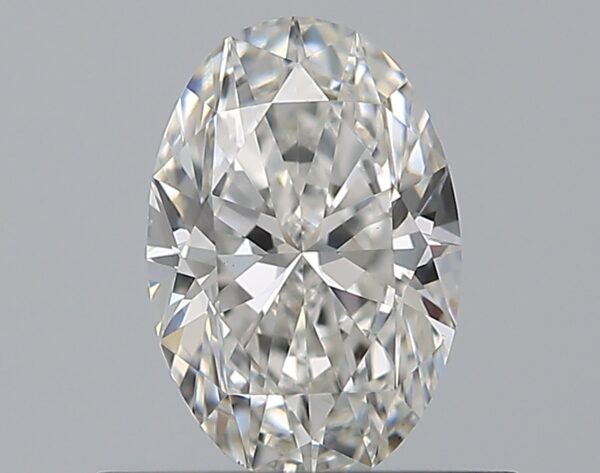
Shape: oval
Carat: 0.51
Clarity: VS1
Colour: G
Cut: EX
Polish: EX
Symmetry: VG
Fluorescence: N
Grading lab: GIA
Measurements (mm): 6.56 x 4.37 x 2.73